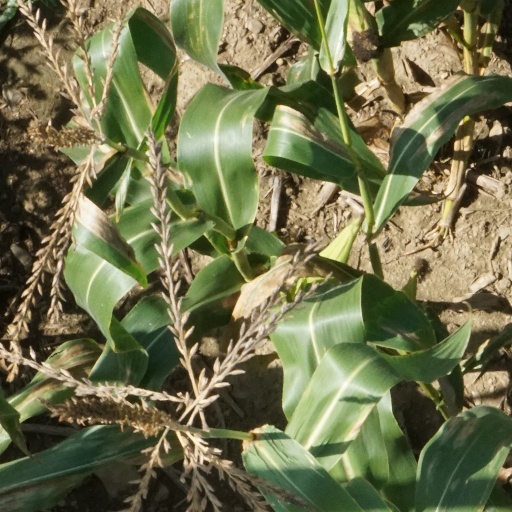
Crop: maize; corn